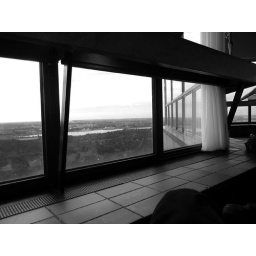
From Tv tower in black and white